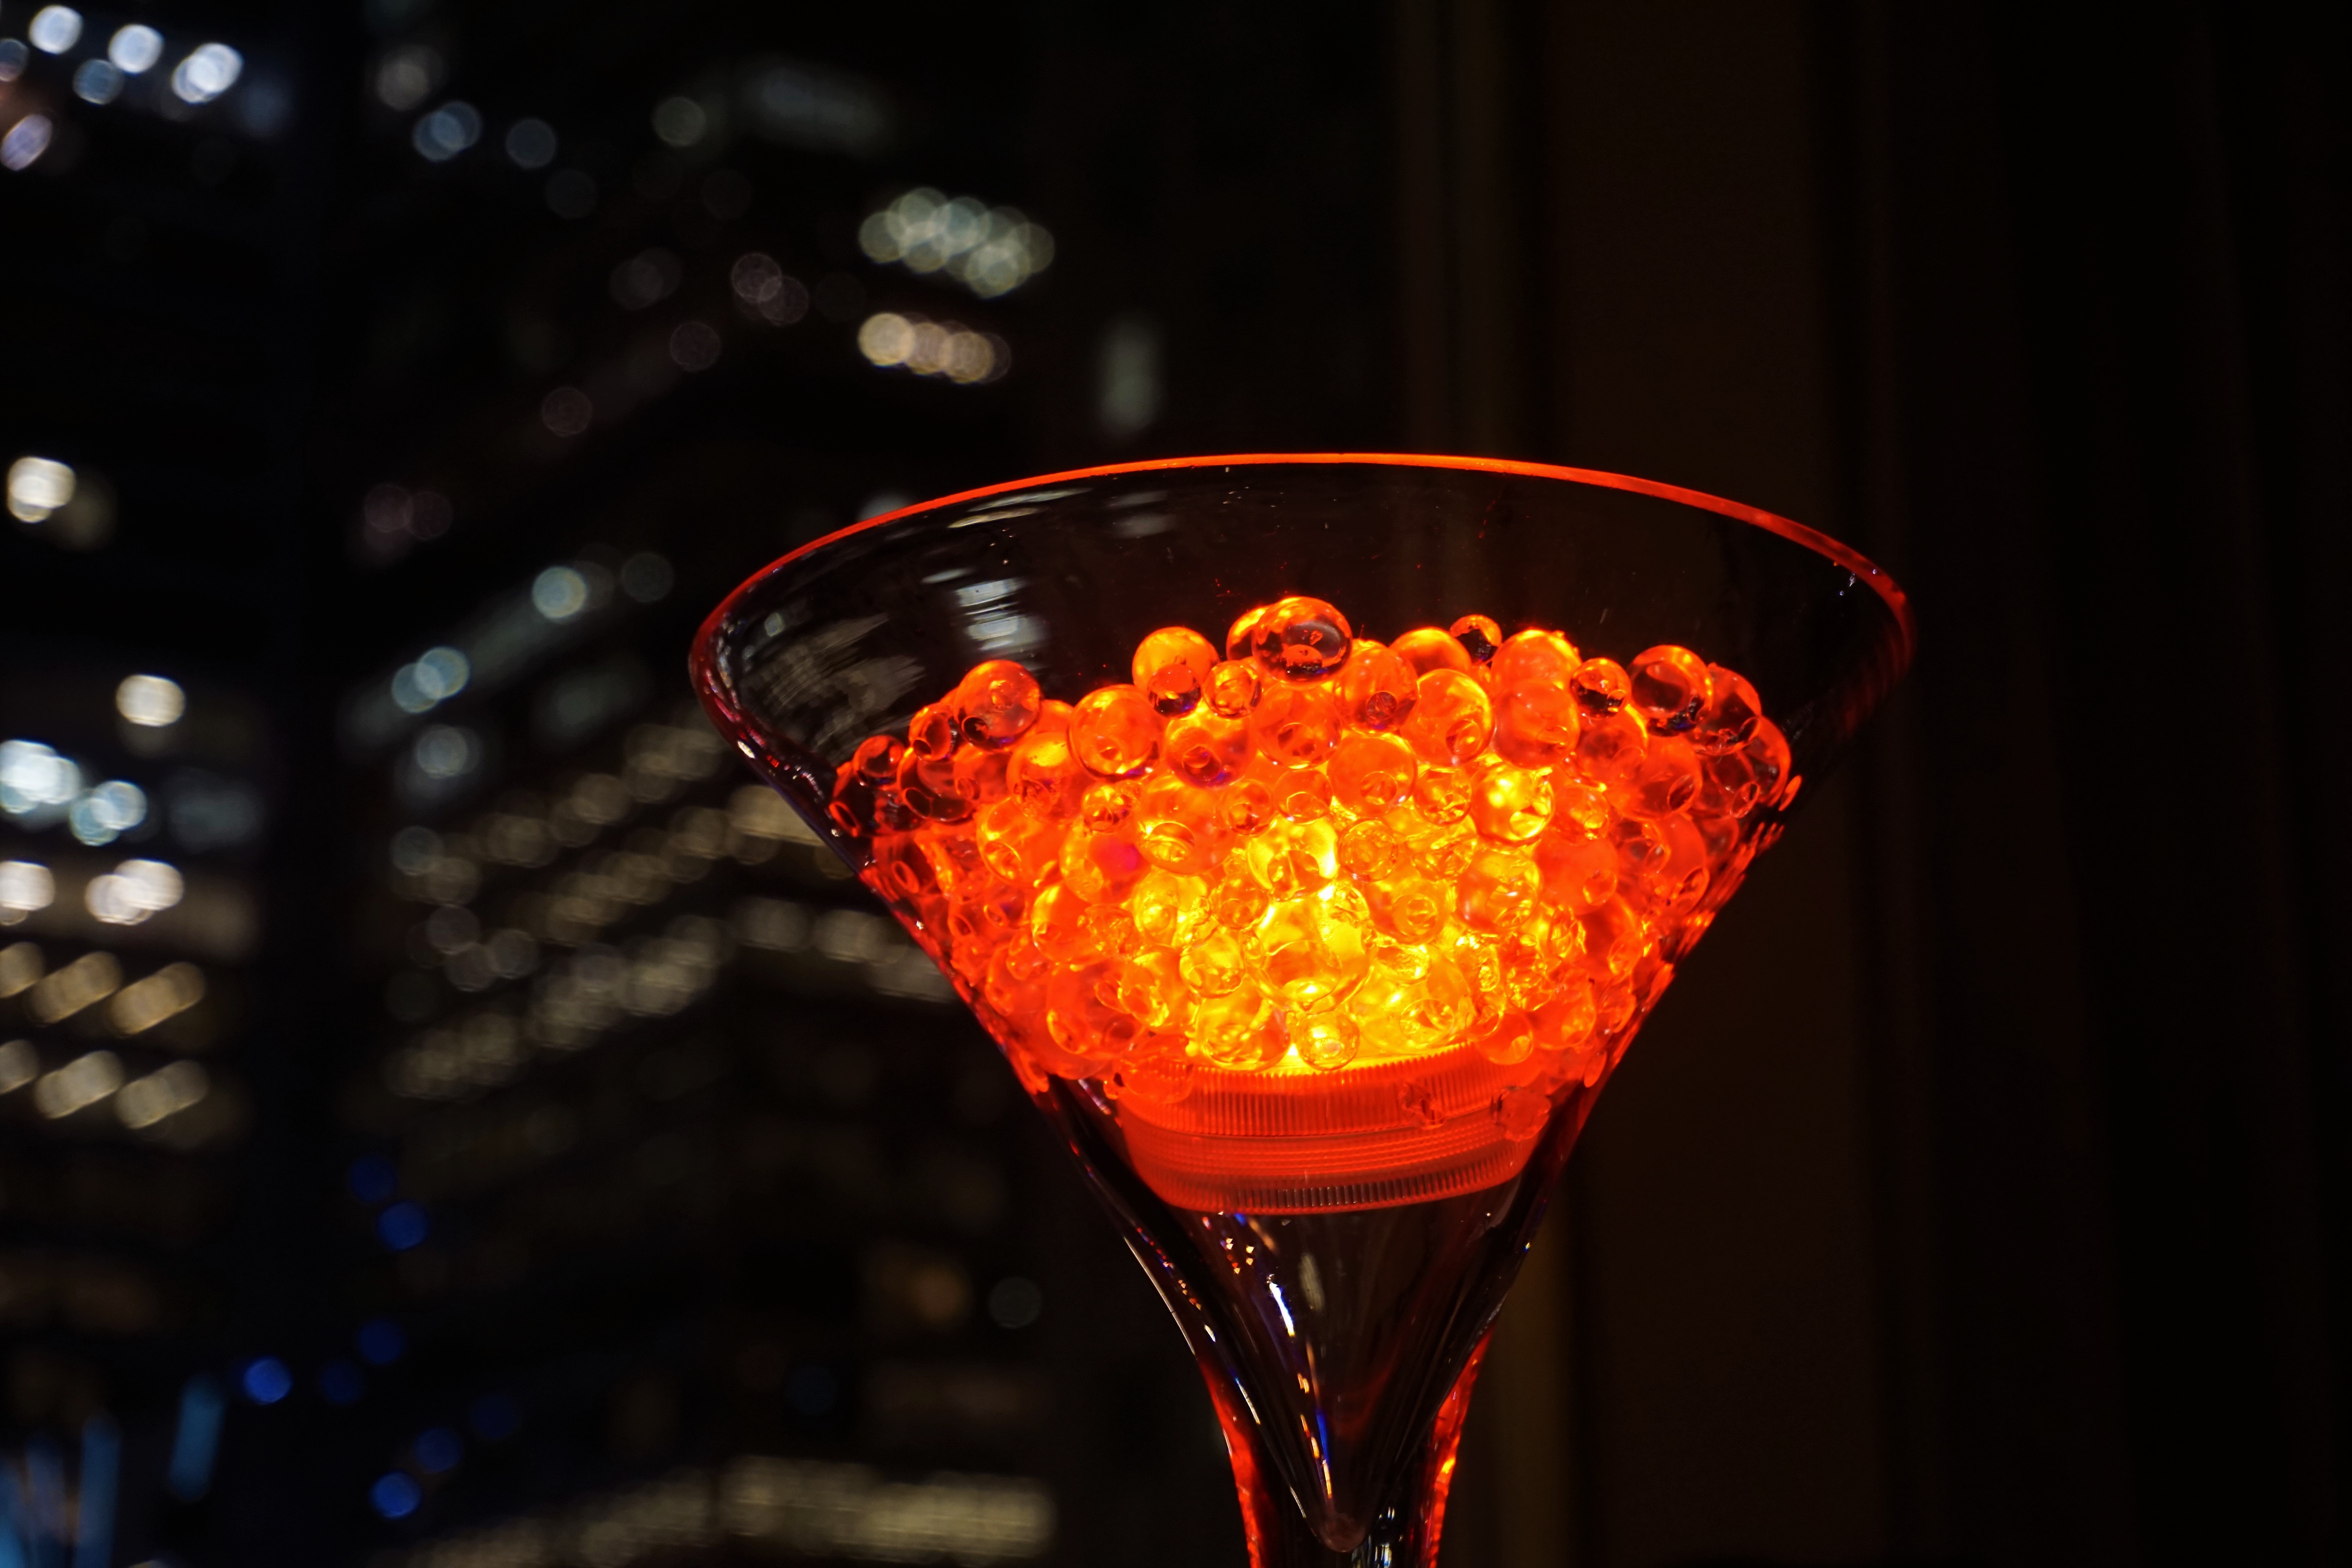
drink, champagne cocktail, drinkware, cocktail, champagne stemware, distilled beverage